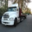
Label: truck